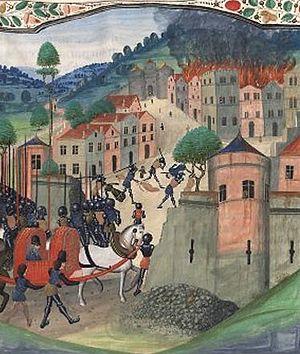
Le sac de Limoges est un épisode de la guerre de Cent Ans s'étant déroulé au mois de septembre 1370. Après un court siège, une partie de la ville de Limoges, qui a ouvert peu avant ses portes aux armées françaises du roi Charles V, est mise à sac par les armées d'Édouard de Woodstock, prince d'Aquitaine, en représailles à ce que les Anglo-Aquitains considèrent comme un acte de félonie.